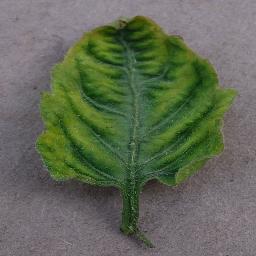
Label: Tomato___Tomato_Yellow_Leaf_Curl_Virus